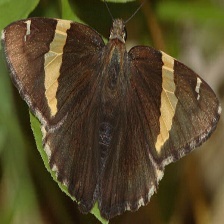
Species: GOLD BANDED